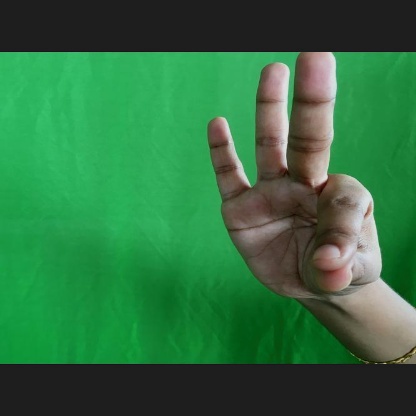
Mudra: Hamsasyam